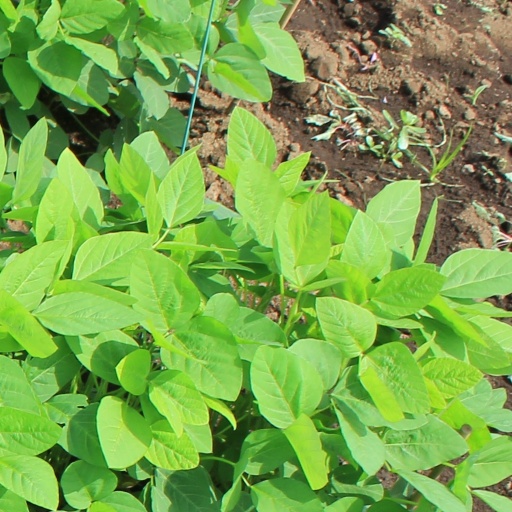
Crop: soybean